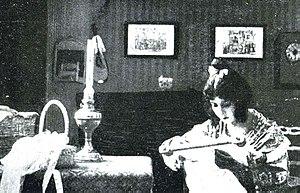
Histoire d'un Pierrot est un film muet réalisé par Baldassarre Negroni et sorti en 1914.